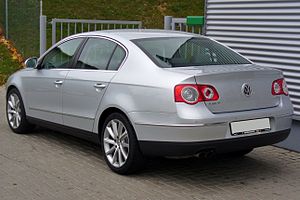
Volkswagen Passat B6 / Generelt
Volkswagen Passat B6 Limousine
Volkswagen Passat B6 blev fremstillet fra marts 2005 til juli 2010 på fabrikkerne i Emden og Zwickau som efterfølger for B5. Modellen fremstilles også af FAW-Volkswagen, som siden 2006 fremstiller sedanmodellen på fabrikken i Changchun under navnet Volkswagen Magotan og siden 2010 også stationcarmodellen under navnet Volkswagen Variant.